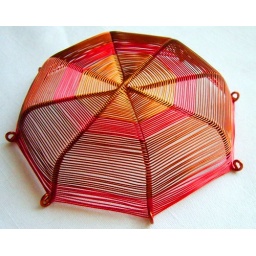
Shallow copper wire basket in red and copper